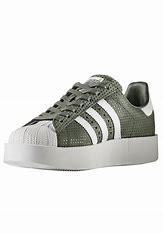
Brand: Adidas
Model: Superstar Bold